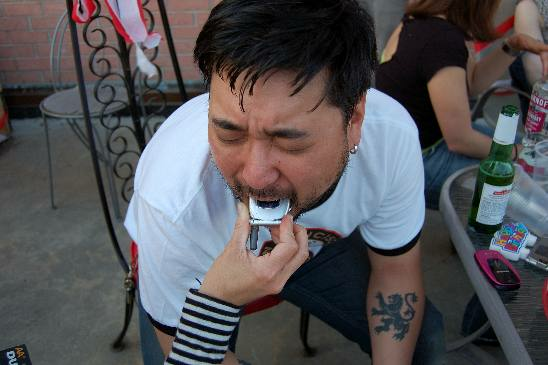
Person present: Yes